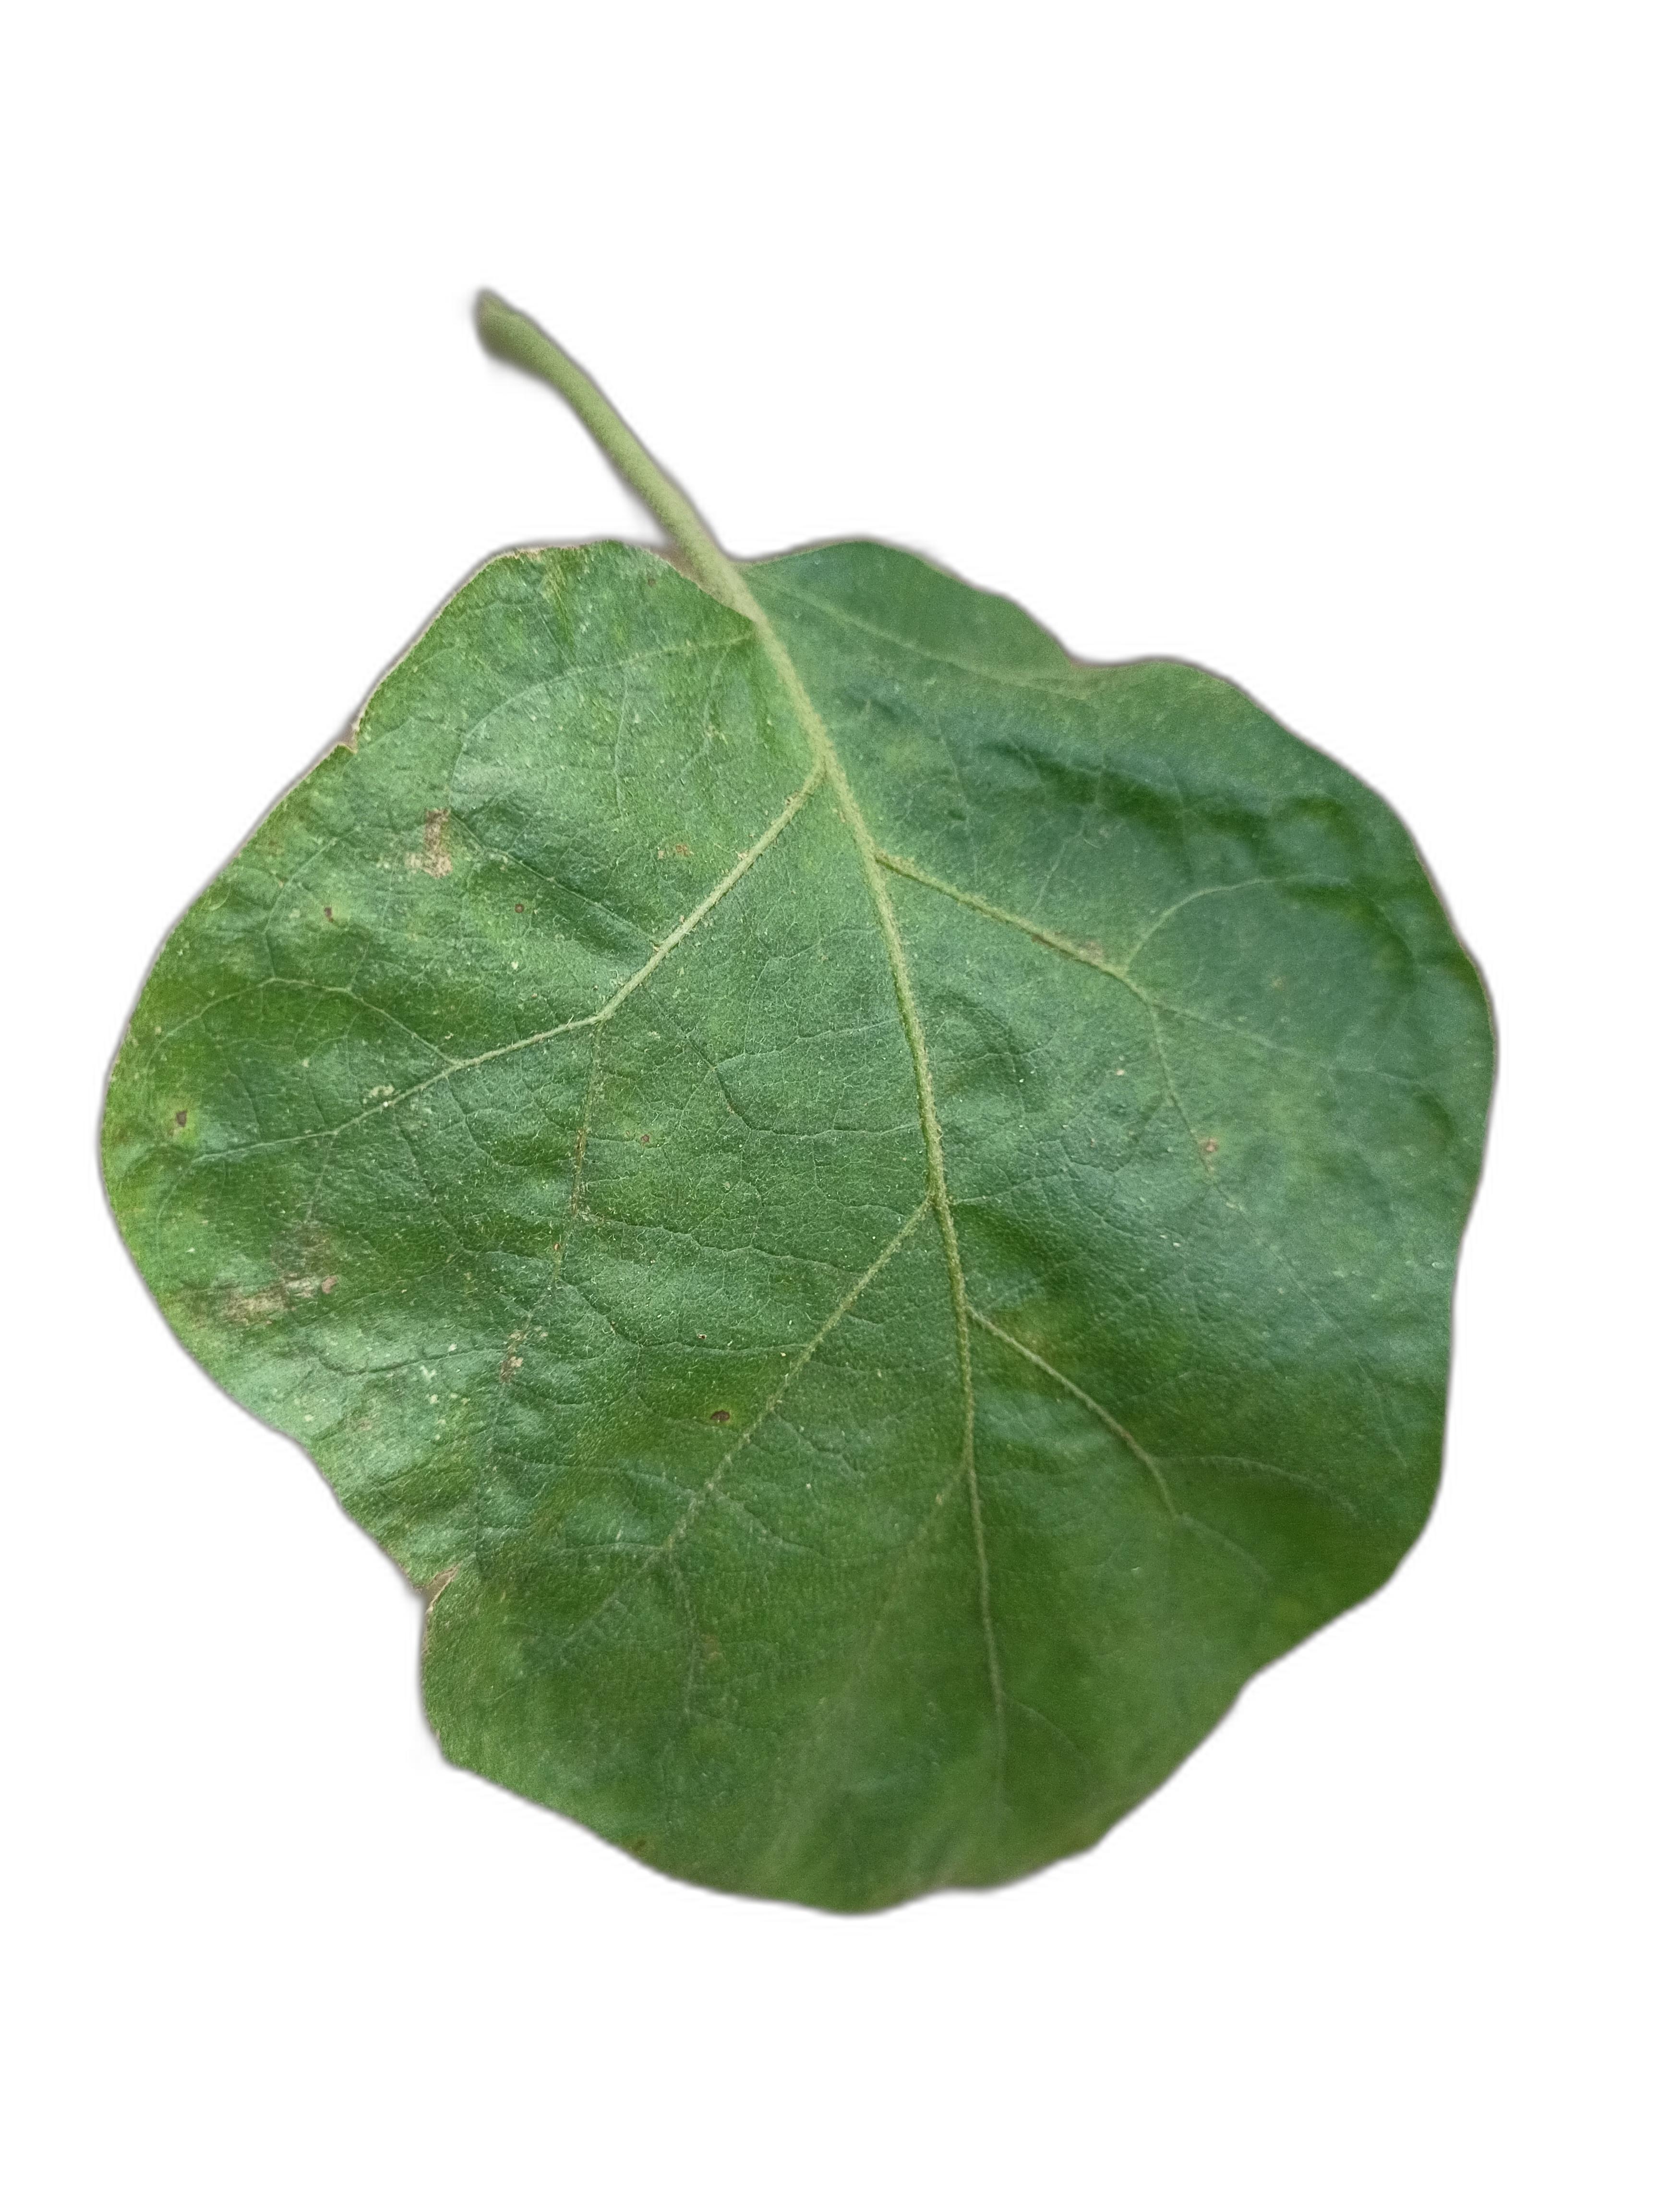
Label: Leaf Spot Disease